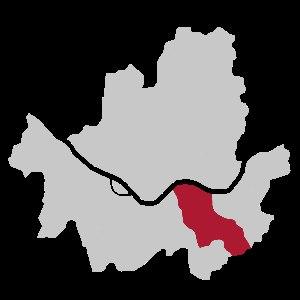
Gangnam-gu est un arrondissement de Séoul, le plus riche de la ville. Le nom de Gangnam signifie « le sud du fleuve ».